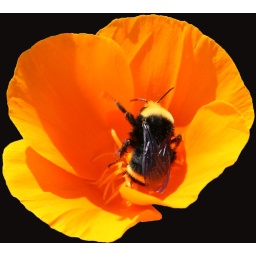
Bumble Bee in orange flower FPF